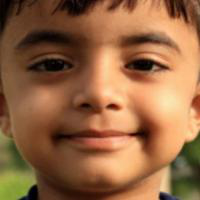
Age group: age 01-10